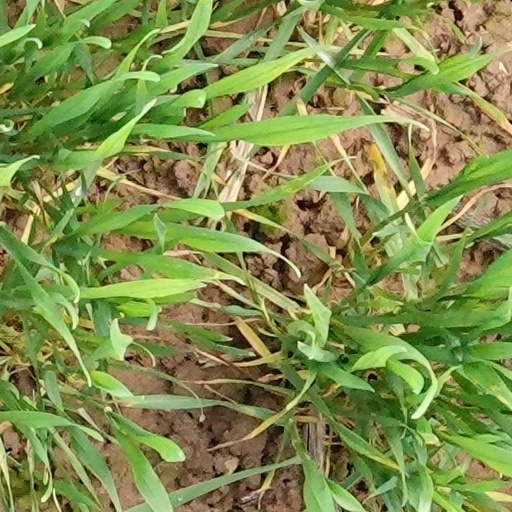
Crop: wheat